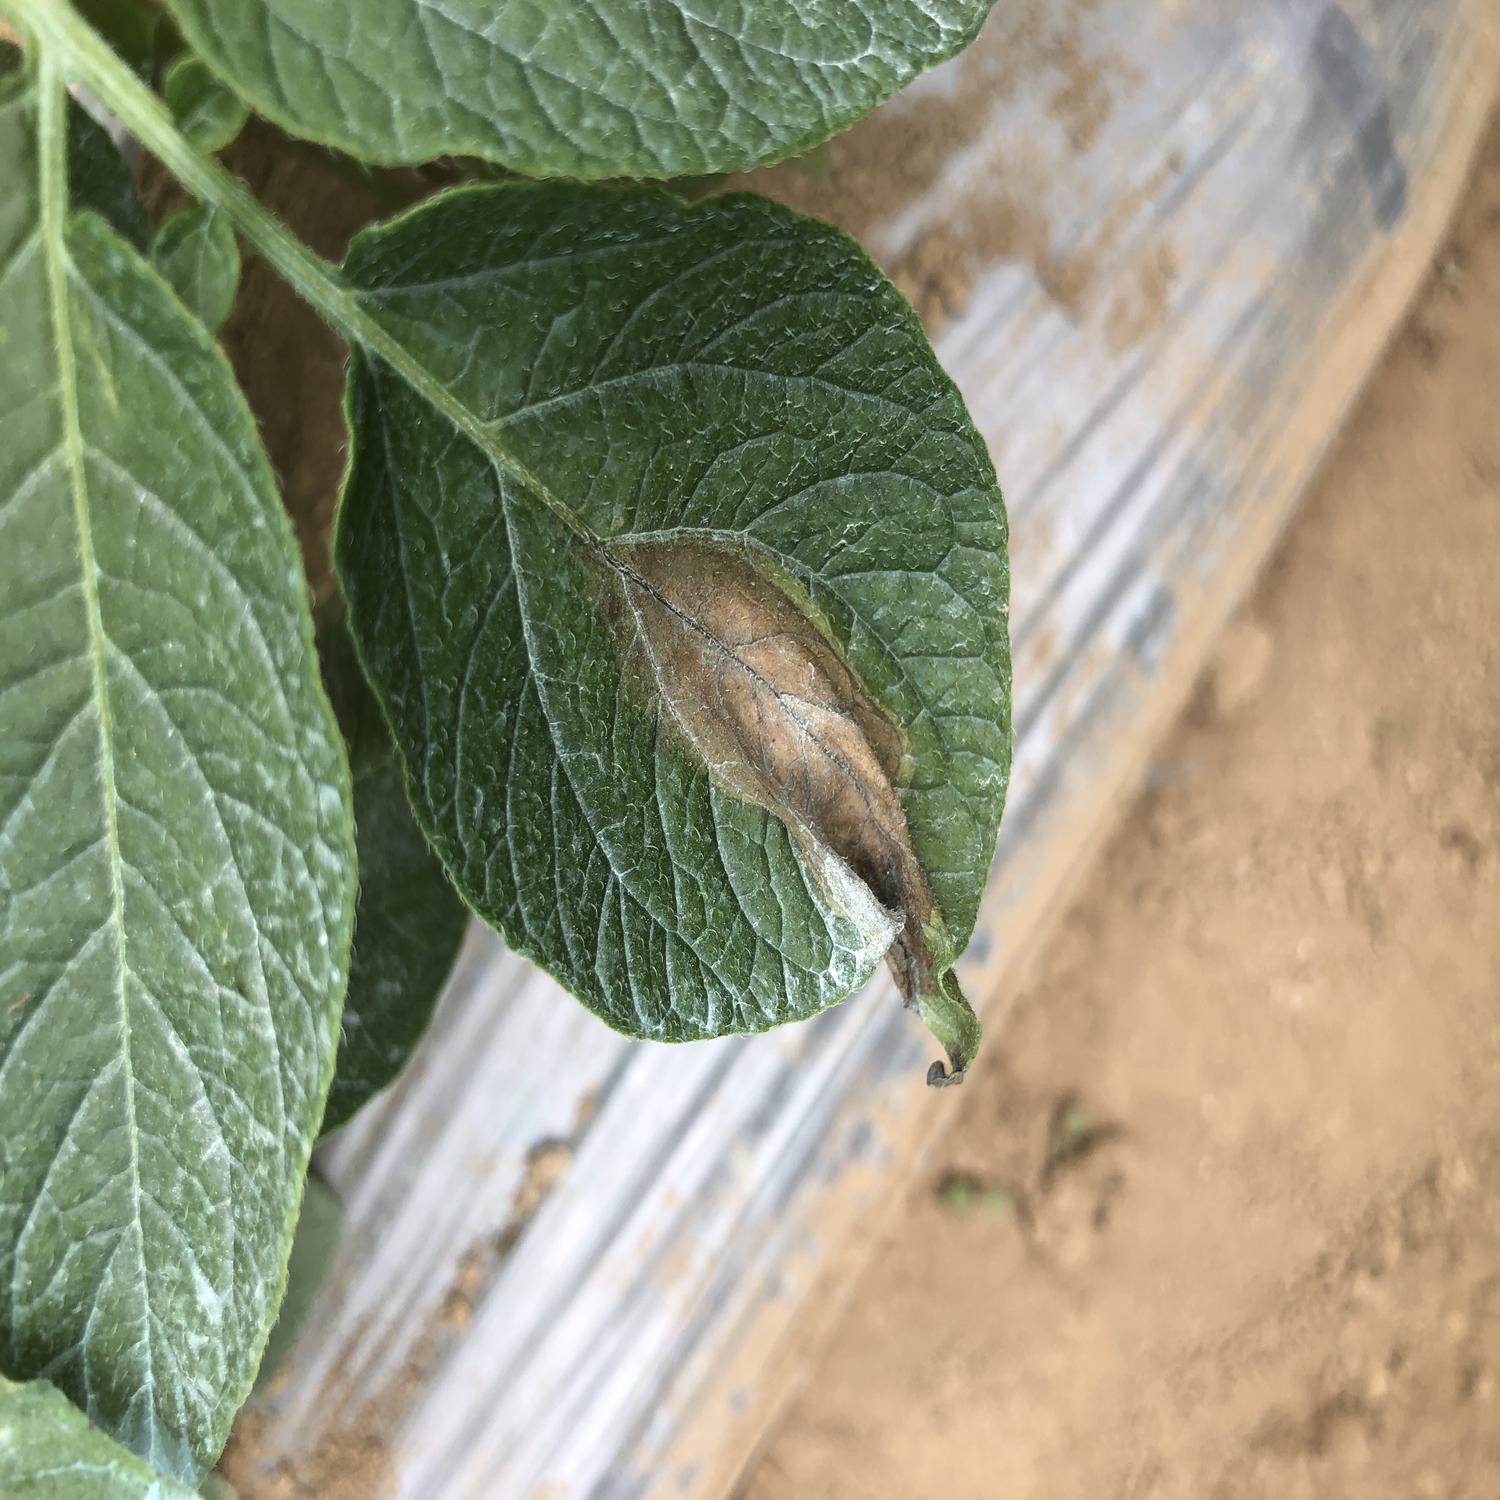
Label: Phytopthora